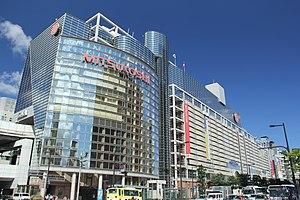
La gare de Nishitetsu Fukuoka (Tenjin) est une gare ferroviaire terminus de la ville de Fukuoka, dans la préfecture du même nom au Japon. Elle est exploitée par la compagnie Nishitetsu.